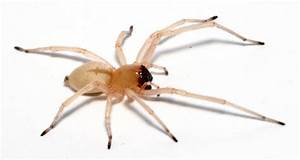
Label: spider